Proton therapy

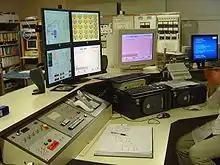
Control panel of the synchrocyclotron at the Orsay proton therapy center, France

As of August 2020, there are over 89 particle therapy facilities worldwide, with at least 41 others under construction. As of August 2020, there are 34 operational proton therapy centers in the United States. As of the end of 2015 more than 154,203 patients had been treated worldwide.